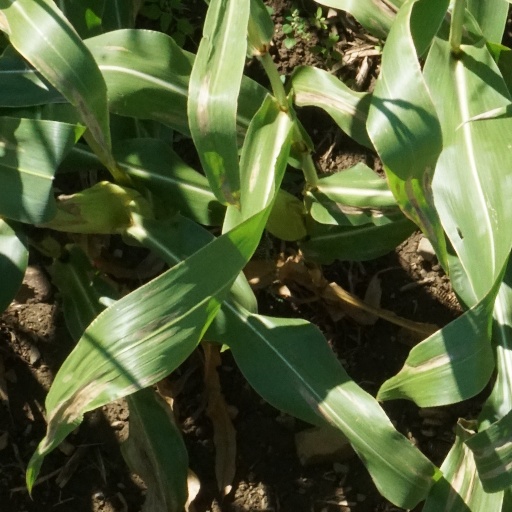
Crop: maize; corn